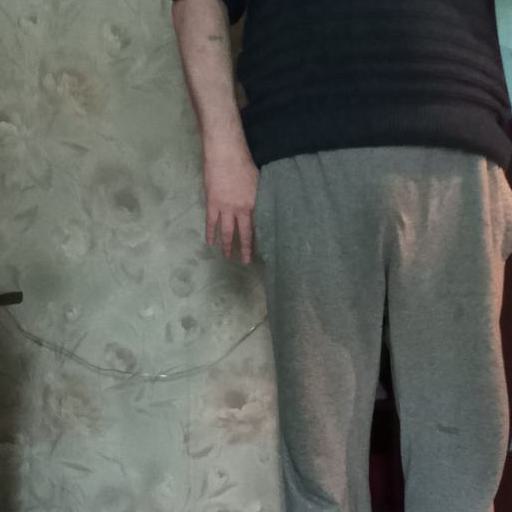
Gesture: no_gesture